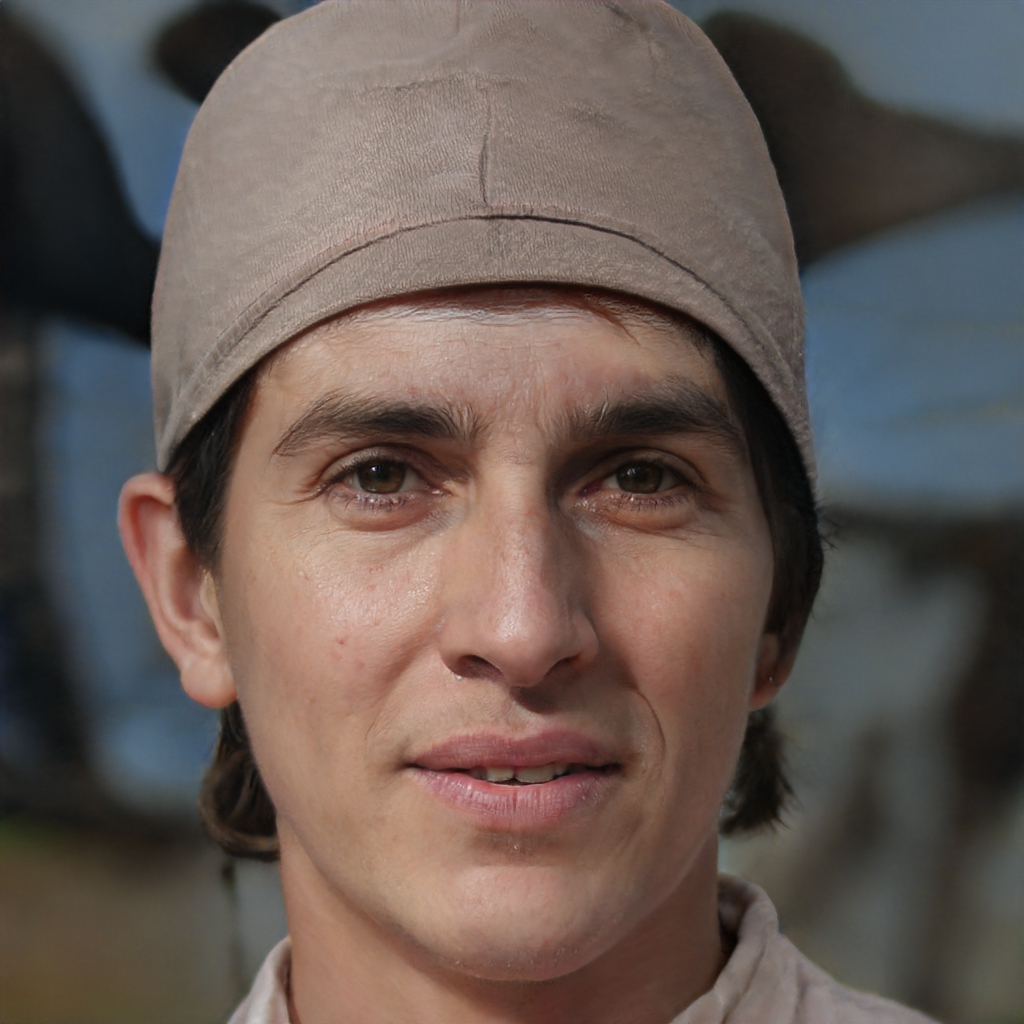
Label: Colored